GNR Class J23

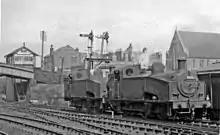
J50/1 No. 68896 leading J50/3 No. 68975 at Harringay 9 April 1960.

Each of the two main classes exhibited variations: locomotive brakes could be operated by vacuum or steam pressure; the driving position could be on the right- or the left-hand side of the cab; and there were three sizes of coal bunker. These variations were recognised by class subdivisions: